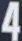
Number: 4